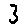
Label: 3